Billy Sands

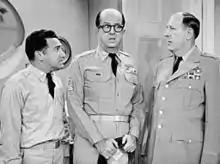
Sands at left with Phil Silvers and Paul Ford in "The Phil Silvers Show", 1958

Billy Sands (January 6, 1911 – August 27, 1984) was an American character actor who appeared as a regular on "The Phil Silvers Show" ("Sgt Bilko") as Pvt. Dino Papparelli and was a regular on "McHale's Navy" as Harrison "Tinker" Bell. He also made guest-starring roles on many other television series, including "Car 54, Where Are You?", "All in the Family", "Here's Lucy", "Happy Days," and "The Odd Couple". Sands also appears in one of the opening scenes of "Rocky" as a booker for the fighters and season 1 episode 22 of Alice.